Honda NSR250R

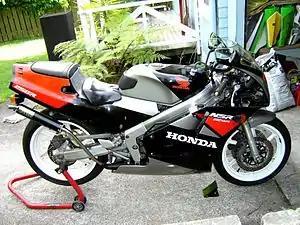
1989 Honda NSR250R ("MC18 R5k in SEED livery")

The Honda NSR250R is a street-legal road-orientated 249cc two stroke sport bike produced by Honda Motor Co., Ltd between 1987 and 1999.